Australia in World War II

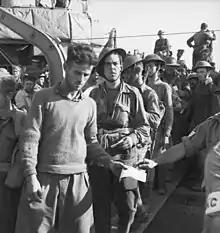
Australian troops land in Alexandria after their evacuation from Greece

In early 1941 the 6th Division and I Corps headquarters took part in the ill-fated Allied expedition to defend Greece from an anticipated German invasion. The corps' commander, Lieutenant-General Thomas Blamey, and Prime Minister Menzies both regarded the operation as risky, but agreed to Australian involvement after the British Government provided them with briefings which deliberately understated the chance of defeat. The Allied force deployed to Greece was much smaller than the German force in the region and inconsistencies between Greek and Allied plans compromised the defence of the country.